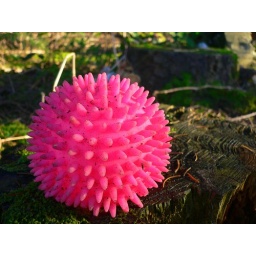
weird pink object we found in the Hilden forest